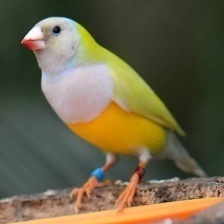
Species: GOULDIAN FINCH
Scientific name: ERYTHRURA GOULDIAE
ImageNet parent category: house_finch